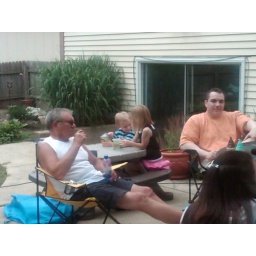
Our big girl turned 5 with a party at our house in Naperville 07/19/2009